Yaroslavl

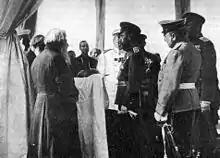
Nicholas II in Yaroslavl for the 300th anniversary of the House of Romanov.

Right up until the beginning of the First World War Yaroslavl remained a large industrial town with a well-developed municipal infrastructure. However, the effects of the 1917 October Revolution were wide-reaching, and after the Russian Civil War of 1917–1920 the city's economy suffered rather drastically; this led to a significant contraction of the city's population. The Yaroslavl Rebellion, which lasted from 6 to 21 July 1918 had particularly grave consequences. In this event, a group of conservative activists tried to remove the newly installed Bolshevik municipal authorities through an armed intervention. The rebels managed to secure a number of large parts of the city, however, this led only to an assault by the Red Army which saw the city surrounded, cut off from supplies and bombarded day and night with artillery and air forces. The rebellion was eventually put down, and ended with official figures putting the number of deaths among the city's residents at about 600, in addition to which around 2,000 of the city's buildings were either destroyed or badly damaged.